York

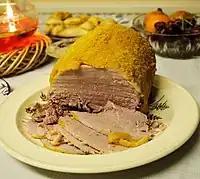

The closest international airports are Leeds Bradford, which is away from the city centre, Teesside , Humberside . Further afield are Manchester and Newcastle .